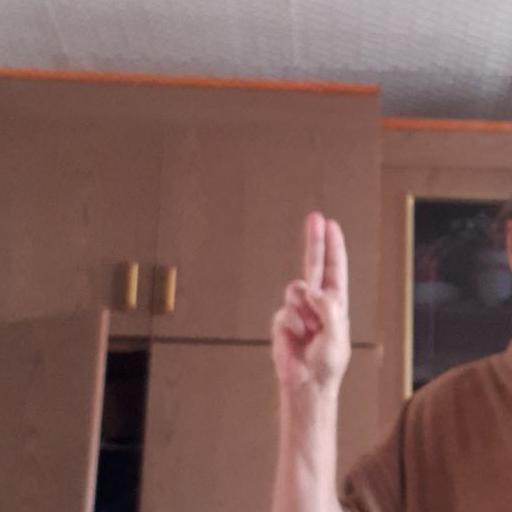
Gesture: two_up